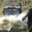
Label: truck